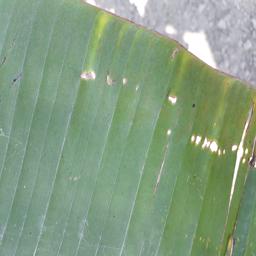
Label: POTASSIUM DEFICIENCY